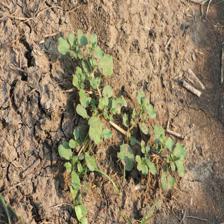
Label: BroadLeafWeed